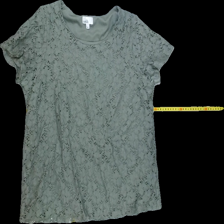
View: front
Type: T-shirt
Category: Ladies
Brand: Isolde
Colors: Green
Material: 94% Poly 6% Elastane
Pattern: Lace
Cut: C-collar, Regular
Size: M
Season: All
Trend: No trend
Stains: No
Price range: <50
Recommended usage: Recycle